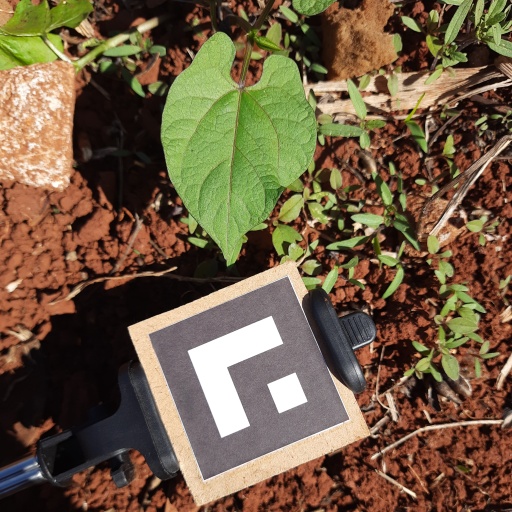
Observations: wavy surface, no eating holes, under sunlight